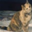
Label: cat